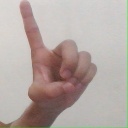
अक्षर: ड